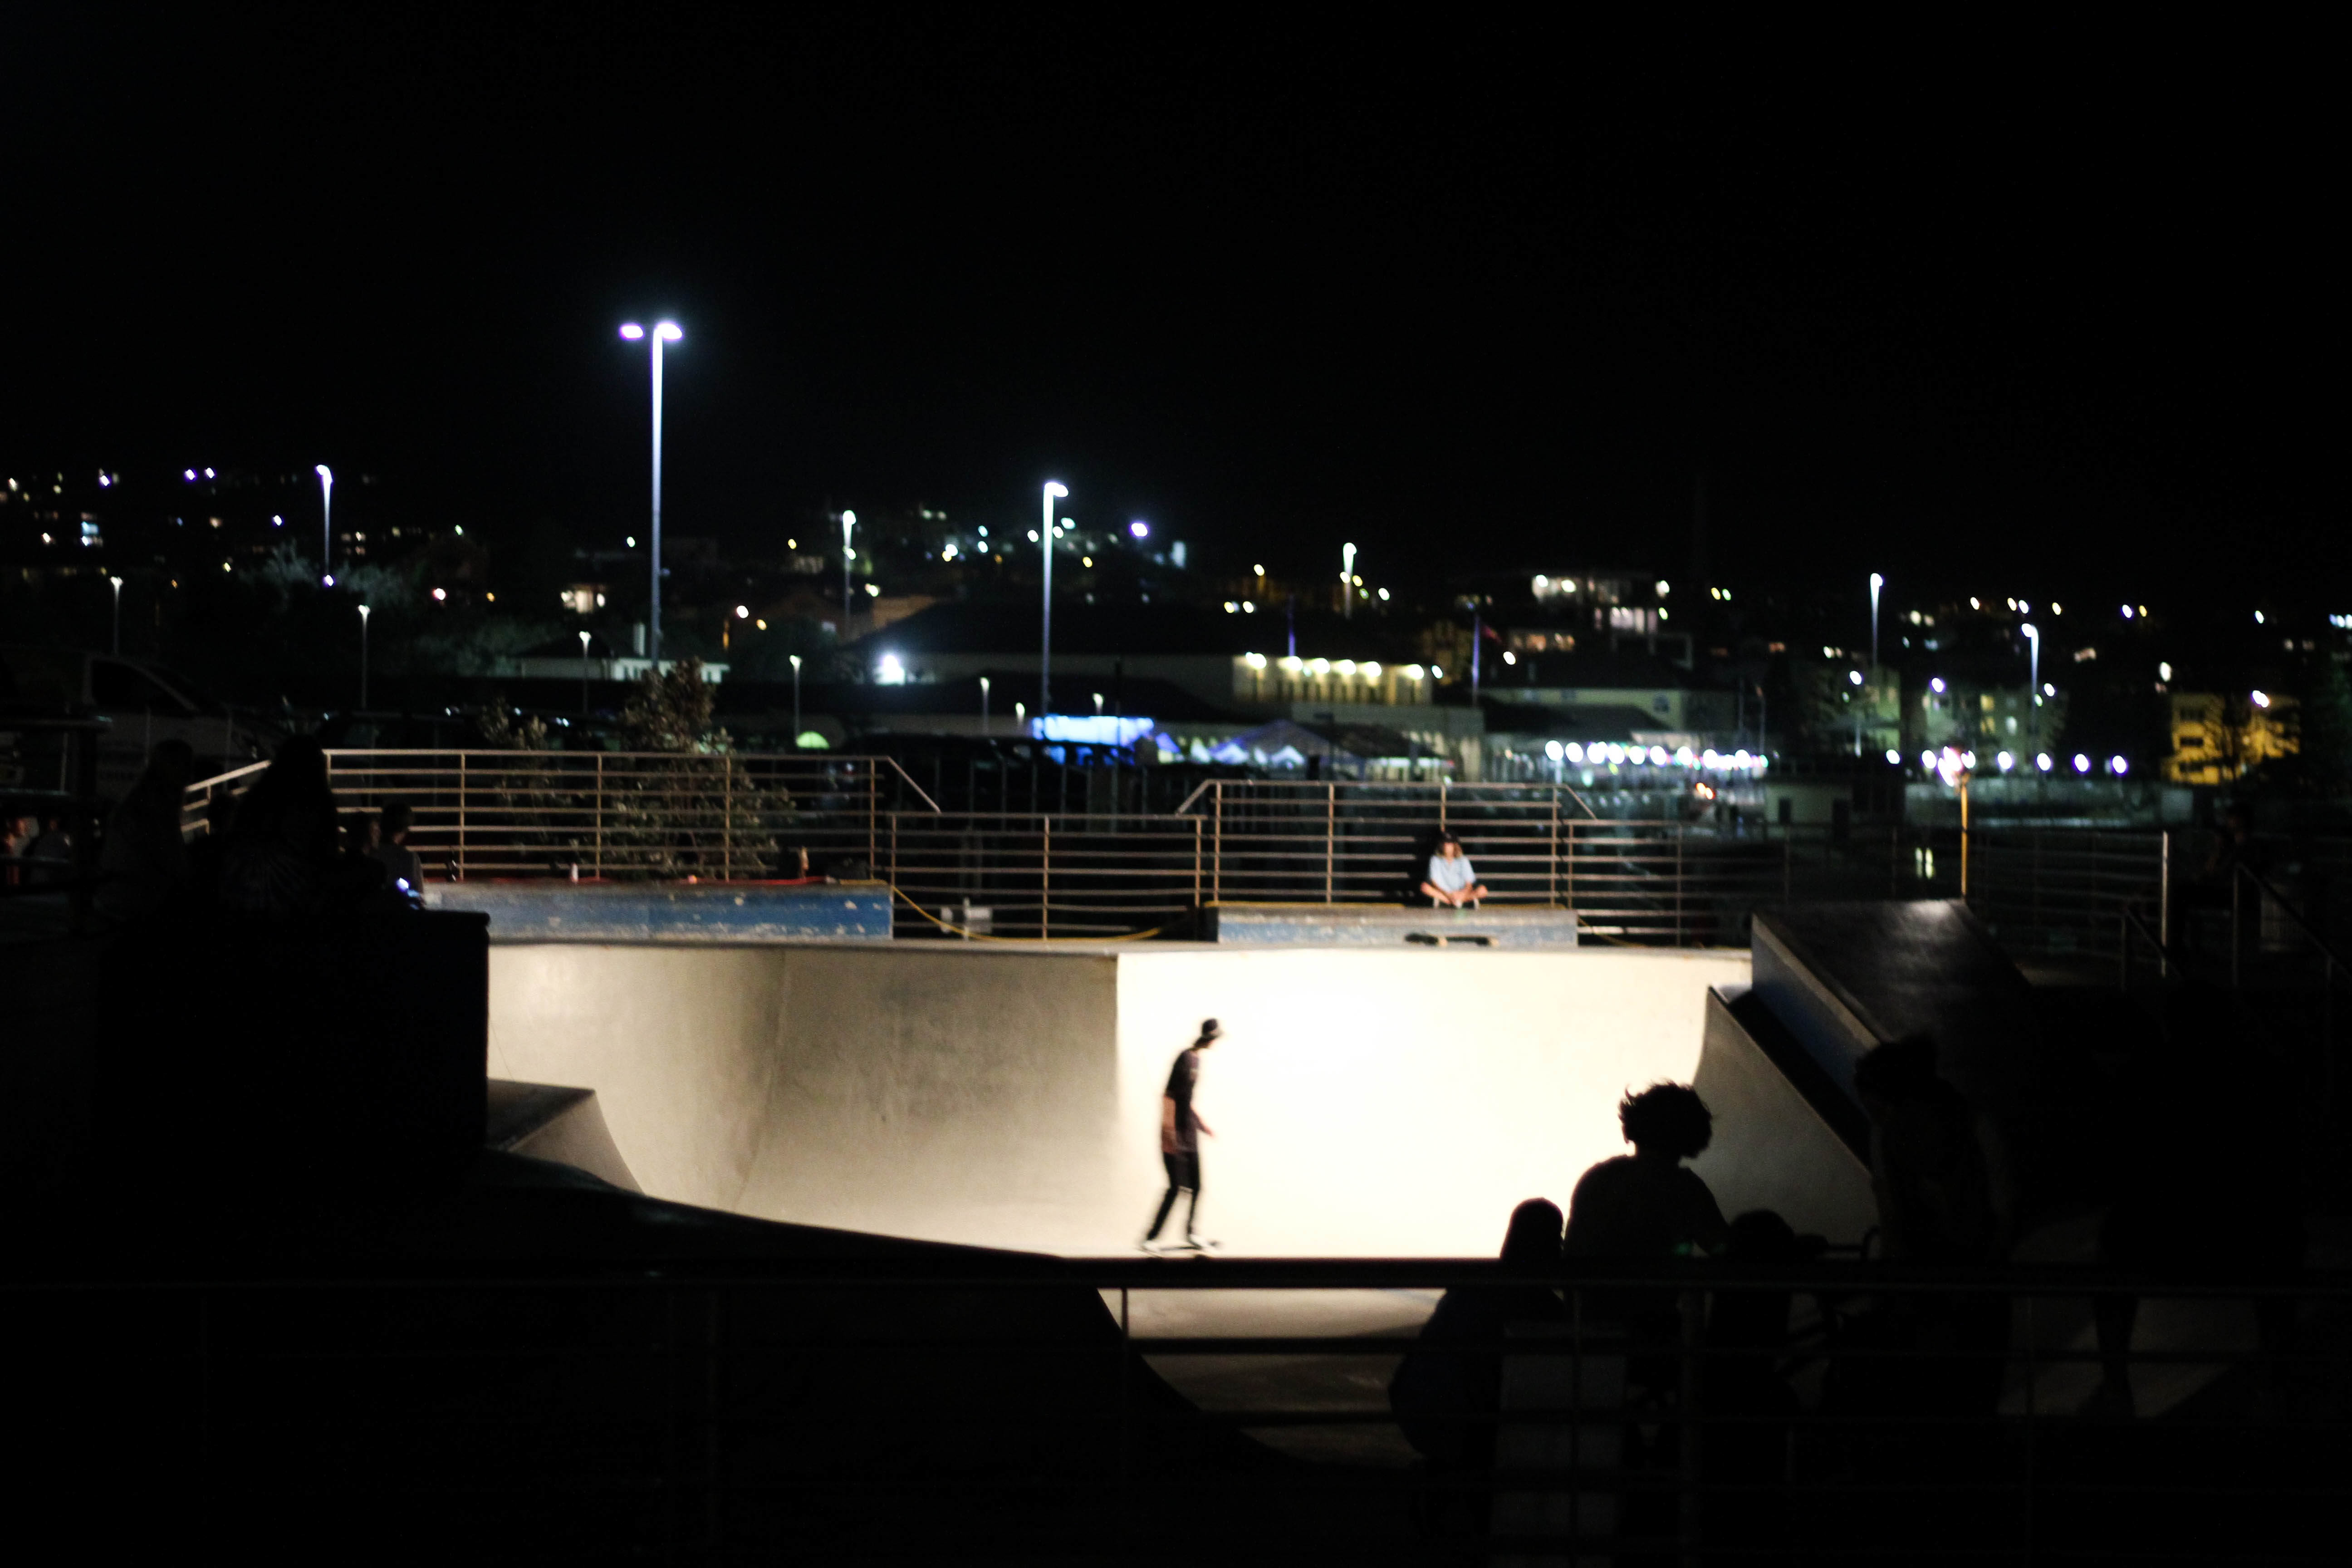
light, skyline, night, cityscape, dusk, evening, reflection, darkness, lighting, stadium, shape, atmosphere of earth